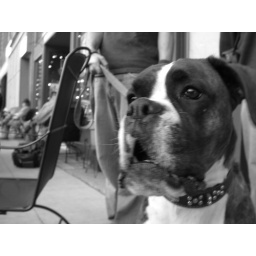
I like this one of the dog I met in market square